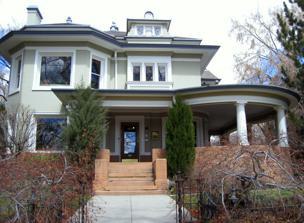
Building: Lewis S. Hills House (425 E. 100 South)
Country: United States of America
Year built: 1905
Historic house in Salt Lake City, Utah, United States Not to be confused with Lewis S. Hills House (126 S. 200 West) . United States historic place Lewis S. Hills House U.S. National Register of Historic Places The Lewis S. Hills House, April 2010 Show map of Utah Show map of the United States Location 425 East 100 South Salt Lake City , Utah United States Coordinates 40°46′3″N 111°52′41″W / 40.76750°N 111.87806°W / 40.76750; -111.87806 Area less than one acre Built c. 1905 Architectural style Classical Revival , Late Victorian NRHP reference No. 90001141 Added to NRHP August 3, 1990 The Lewis S. Hills House is a historic residence in Salt Lake City , Utah , United States, that is listed on the National Register of Historic Places (NRHP). Description The house is located at 425 East 100 South and was built in about 1905. The structure is significant for its association with Lewis S. Hills, a financier who, among other activities, served as bank president of Deseret National Bank. This house "represents the zenith of Hills' career, having been constructed while he was bank president", and was his home until his 1915 death. The 425 East 100 South house is also significant architecturally as "an excellent local example of the Victorian Eclectic style and as one of the few remaining houses in this East First South neighborhood, which was a fashionable residential area during the late nineteenth and early twentieth centuries." Two other houses in Salt Lake City and the area, including the NRHP-listed house of the same name , also are associated with Hills. The structure was listed on the NRHP August 3, 1990. The listing included two contributing buildings and is distinct from Lewis S. Hills House , which located at 126 S. 200 West in Salt Lake City and is also listed on the NRHP. See also National Register of Historic Places portal Utah portal National Register of Historic Places listings in Salt Lake City, Utah References